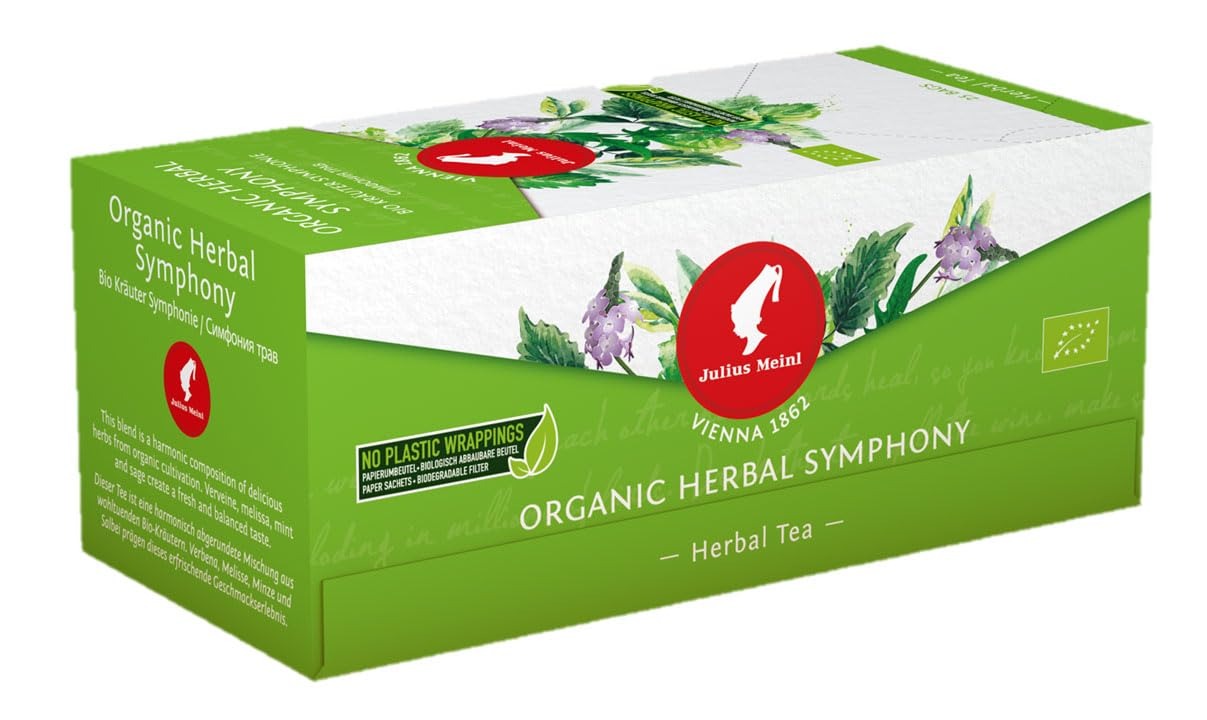
Item Name: Julius Meinl Organic Herbal Symphony Tea 25ct - Plastic Free Packaging & Biodegradeable Filters
Bullet Point 1: Box of 25 tea bags.
Bullet Point 2: This blend is a harmonic composition of delicious herbs from organic cultivation. Verveine, melissa, mint, and sage create a fresh and balanced taste.
Bullet Point 3: Symphony of organic herbs
Bullet Point 4: Imported from Europe
Bullet Point 5: Plastic Free Packaging & Biodegradeable Filters
Value: 25.0
Unit: Count

Price: 11.99